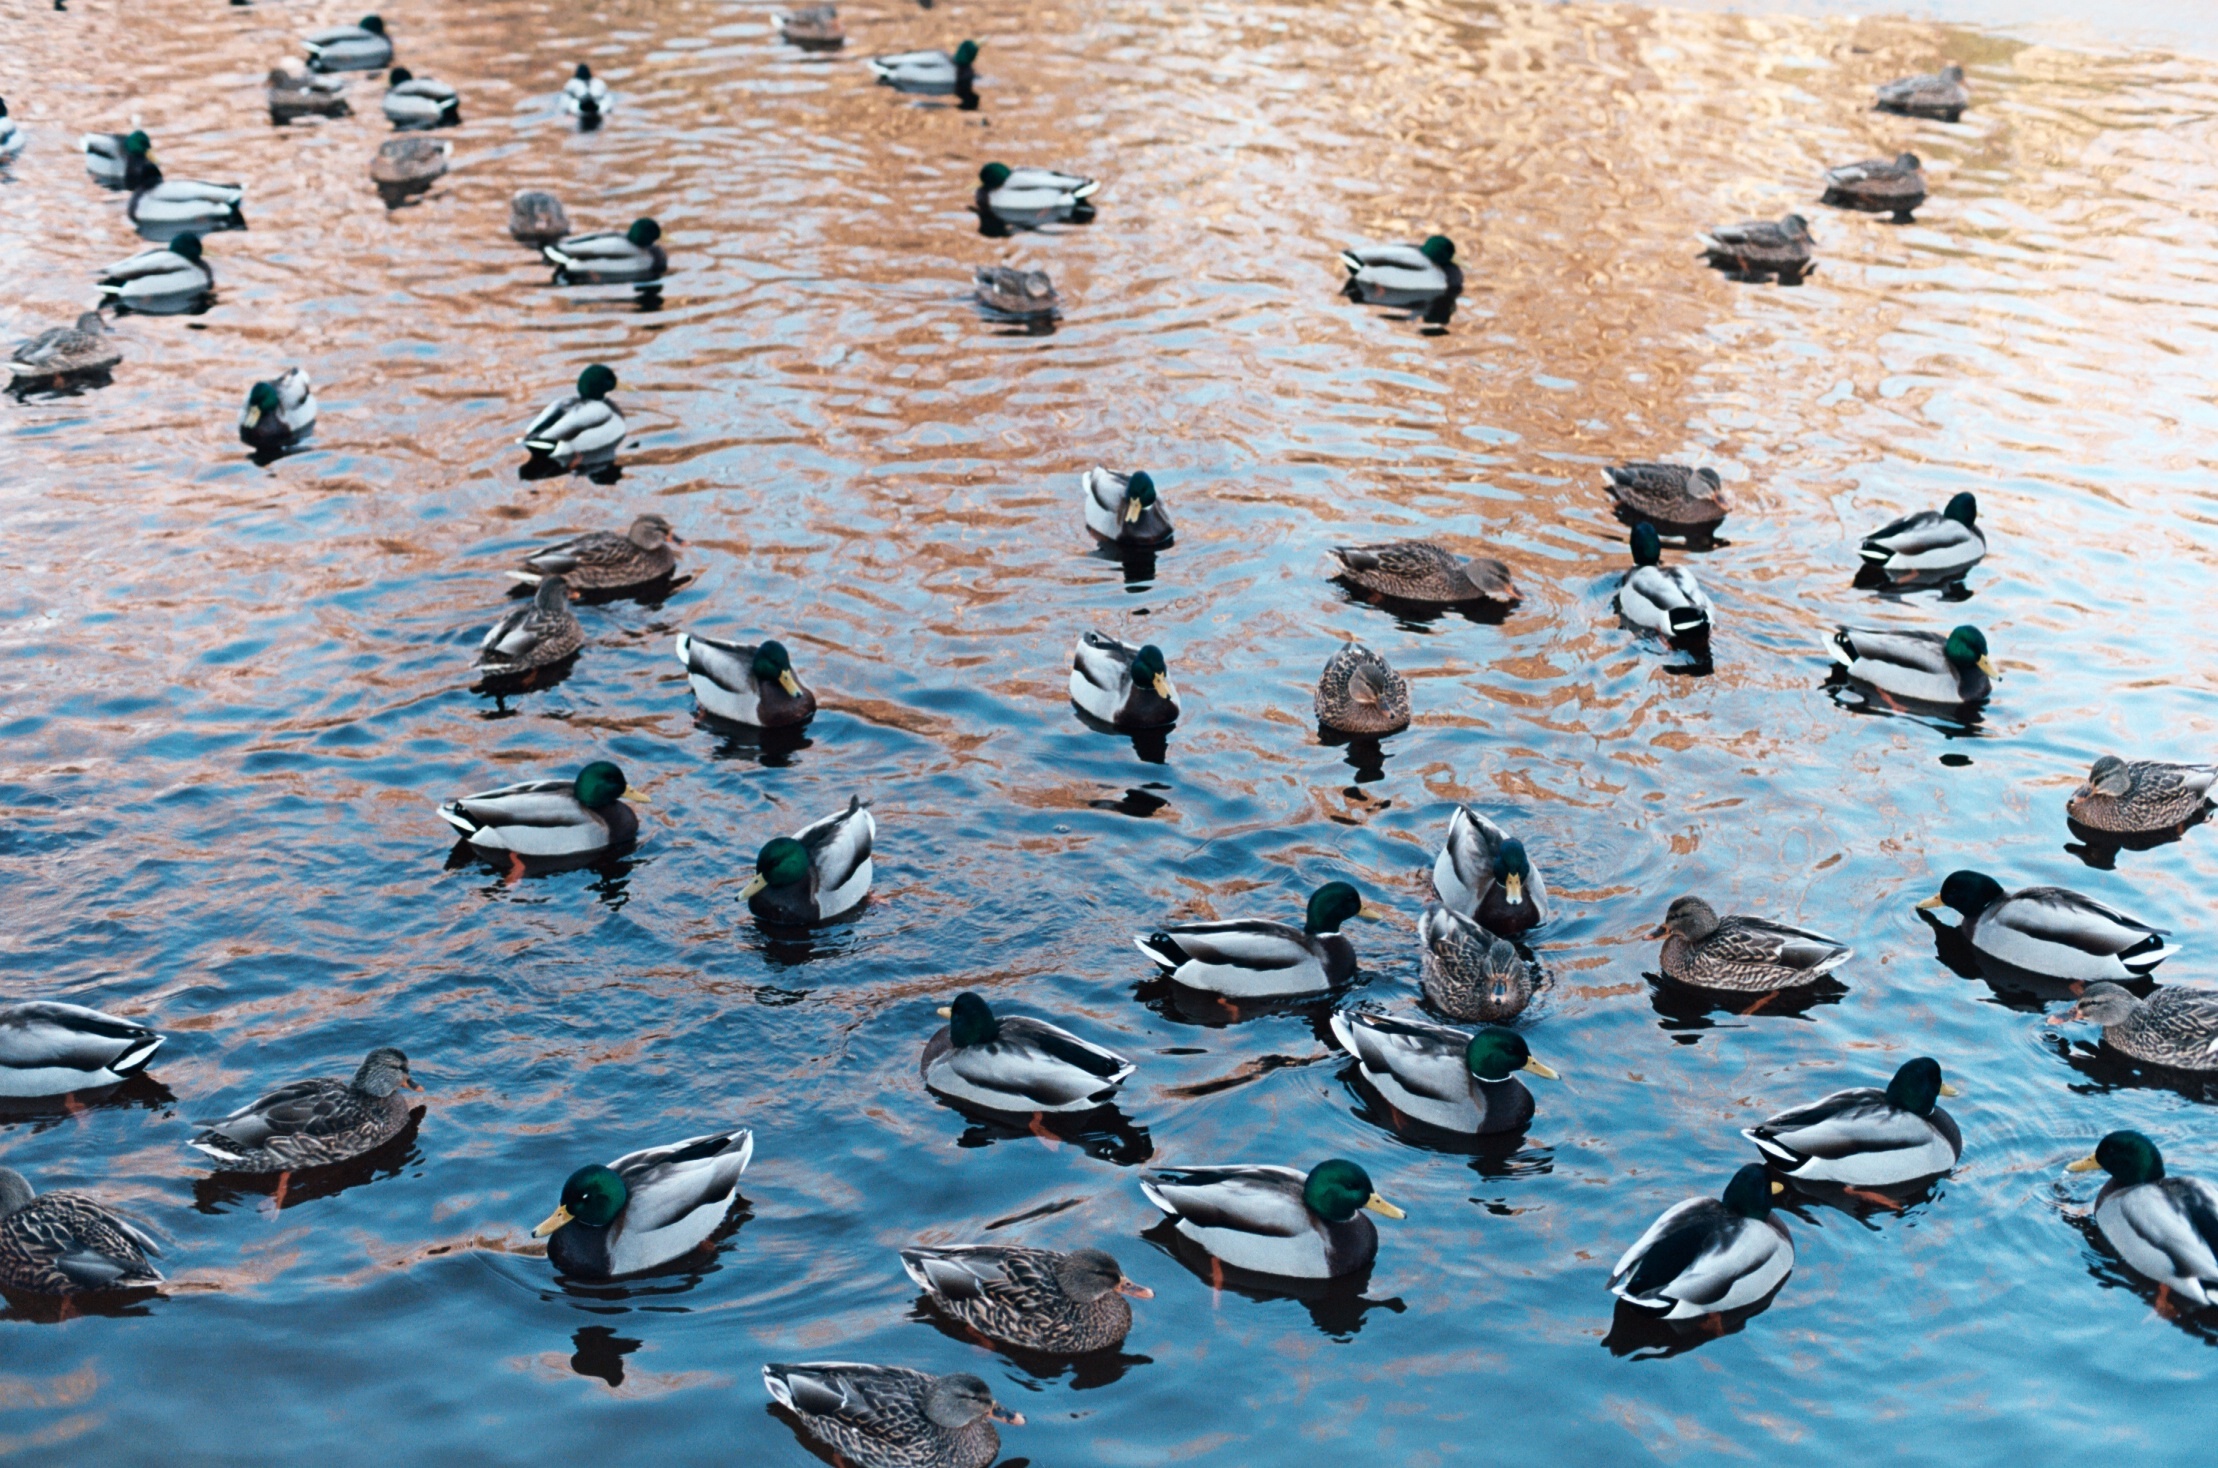
water, nature, bird, film, pond, canon, park, birds, 50mm, duck, ae1, canonae1, ducks, kodak, ektar, water bird, kodakektar100, canonfd50mmf14, 50mmprime